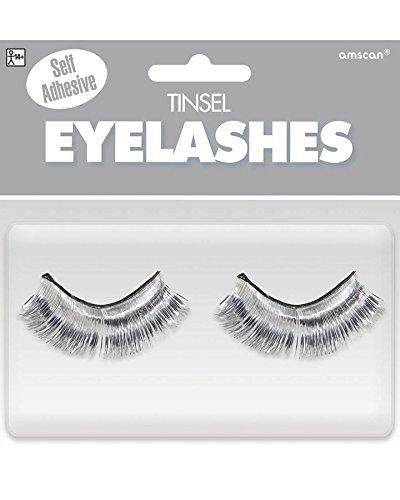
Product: Amscan Tinsel Eyelashes, Party Accessory, Silver
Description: Complement any costume with these silver tinsel eyelashes.
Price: $7.16
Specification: ProductDimensions:5.5x5.3x0.5inches|ItemWeight:0.32ounces|ShippingWeight:0.32ounces(Viewshippingratesandpolicies)|DomesticShipping:ItemcanbeshippedwithinU.S.|InternationalShipping:ThisitemcanbeshippedtoselectcountriesoutsideoftheU.S.LearnMore|ASIN:B00AWR8KGW|Itemmodelnumber:397281.18|Manufacturerrecommendedage:4-12years